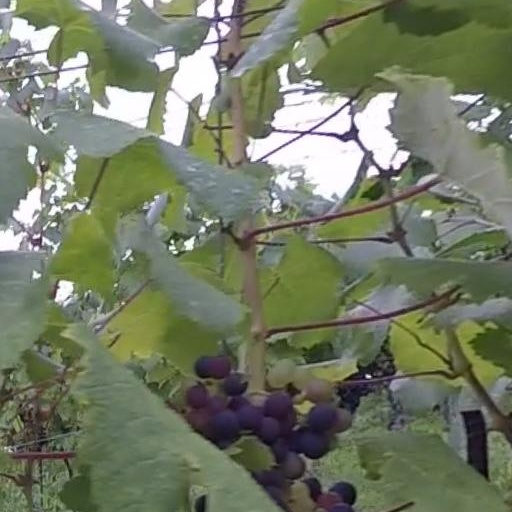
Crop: grape